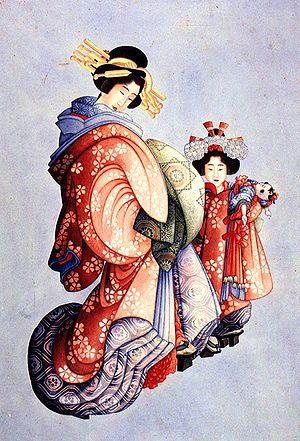
Les oiran étaient des courtisanes de haut-rang au Japon, célèbres en particulier au cours de l'époque d'Edo. Ce sont les principaux personnages du « monde des fleurs et des saules ». Les maisons où elles demeuraient se nommaient les « maisons vertes ». Elles se distinguent des prostituées ordinaires par leur maîtrise des arts, notamment la danse et le chant, et le fait que certaines soient devenues célèbres hors des quartiers de plaisirs.